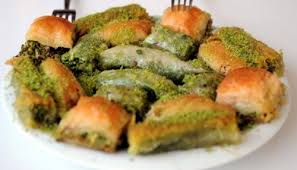
Yemek: baklava